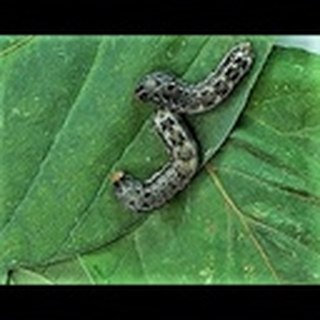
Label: cotton_army_worm